Major League Baseball 2K8

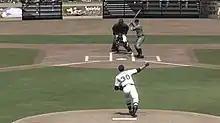
Typical gameplay screenshot.

"MLB 2K8" represents the third seventh generation console baseball game of the "2K Sports Major League Baseball" series, and the second lead developed by Ben Brinkman for 2K Los Angeles. In Brinkman's "1UP.com" log, he revealed that "MLB 2K8" represents the middle act of a planned three year development cycle for 2K's baseball series for next gen systems, with "MLB 2K7" being the first stage. According to Brinkman, ""At the same time we set out a three year plan for the MLB franchise so that once 2K7 ended we could get right to work on 2K8 and have a set of goals and features to accomplish."" From an interview in an IGN article, ""MLB 2K7 was the first step in a long process of reinventing the 2K Sports baseball brand and the MLB franchise. 2K7 was year one of that, and a lot of that was just getting back onto stable ground -- getting back with the people who play our game and putting something out there that they're happy with, they have a blast playing and that they can play for an extended period of time. I think we delivered upon that, especially given the short timeline with which we had to create that game.""